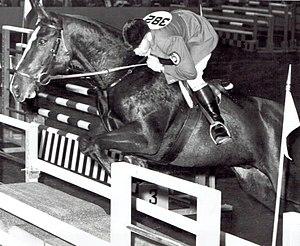
Thomas Gayford est un cavalier canadien de saut d’obstacles.